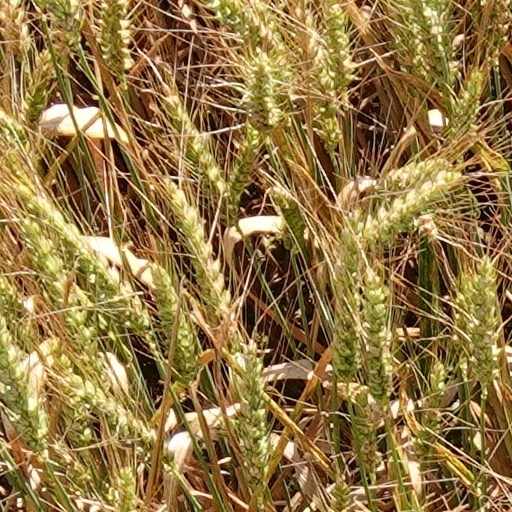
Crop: wheat